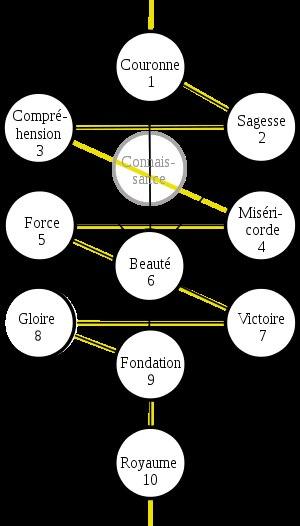
Les Sephiroth en hébreu ספירות sont dix puissances créatrices énumérées par la Kabbale dans son approche mystique du mystère de la Création. Chaque Sephira est l'émanation d'une énergie du Dieu Créateur. Ces puissances divines manifestent dans la création du monde fini le Pouvoir Suprême du En Sof, l'Infini. Les traités de Kabbale présentent souvent les Sephiroth sous la forme d'un Arbre de Vie.
L’Arbre de Vie représente symboliquement, dans la Kabbale, les lois de l'Univers. Sa description est considérée comme celle de la cosmogonie de la mystique kabbalistique.